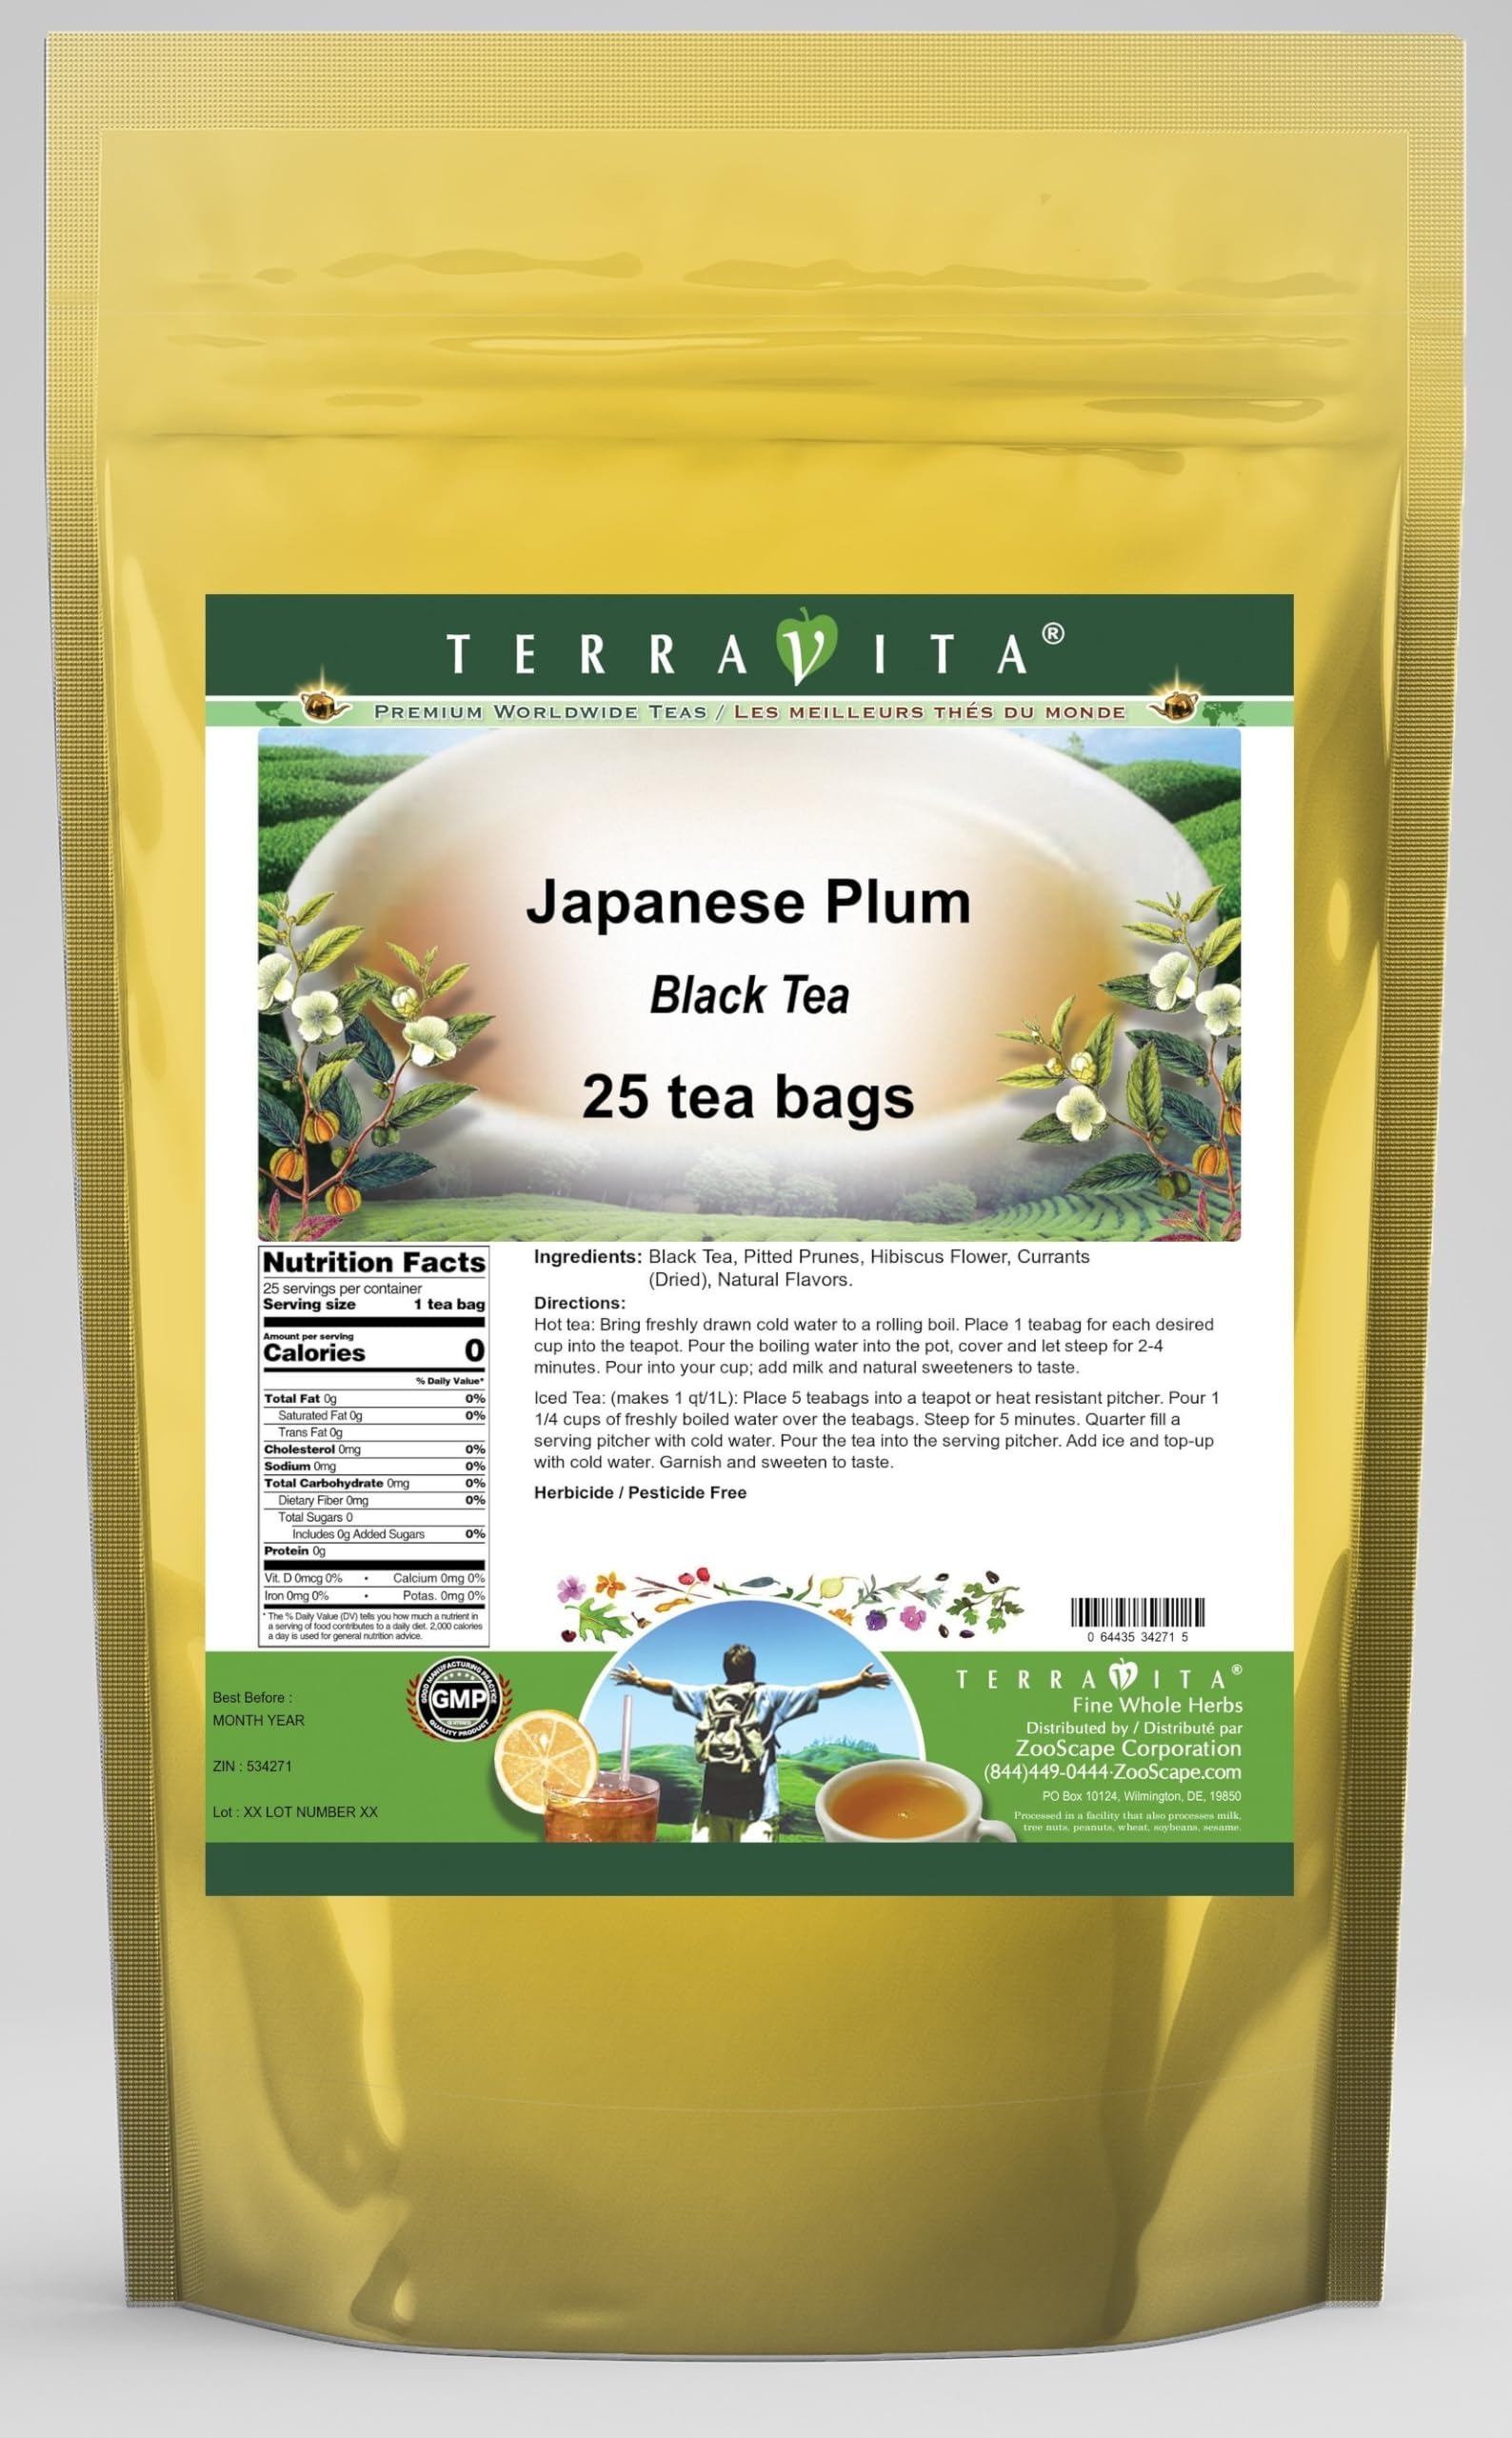
Item Name: Japanese Plum Black Tea (25 tea bags, ZIN: 534271)
Bullet Point 1: Our Japanese Plum Black Tea is a tasty flavored Black tea with Pitted Prunes, Hibiscus Flower and Currants that has a refreshing taste that will impress you! The unique Japanese Plum taste is delicious! - Ingredients: Black tea, Pitted Prunes, Hibiscus Flower, Currants and Natural Japanese Plum Flavor.
Bullet Point 2: No fillers.
Bullet Point 3: Manufacturer: TerraVita
Bullet Point 4: Size: 25 tea bags
Bullet Point 5: Black Tea Bags - Packed in a convenient upright pouch!
Product Description: Our Japanese Plum Black Tea is a tasty flavored Black tea with Pitted Prunes, Hibiscus Flower and Currants that has a refreshing taste that will impress you! The unique Japanese Plum taste is delicious! - Ingredients: Black tea, Pitted Prunes, Hibiscus Flower, Currants and Natural Japanese Plum Flavor. - Hot tea brewing method: Bring freshly drawn cold water to a rolling boil. Place 1 teabag for each desired cup into the teapot. Pour the boiling water into the pot, cover and let steep for 2-4 minutes. Pour into your cup; add milk and natural sweeteners to taste. - Iced tea brewing method: (to make 1 liter/quart): Place 5 teabags into a teapot or heat resistant pitcher. Pour 1 1/4 cups of freshly boiled water over the teabags. Steep for 5 minutes. Quarter fill a serving pitcher with cold water. Pour the tea into the serving pitcher. Add ice and top-up with cold water. Garnish and sweeten to taste. - TerraVita is an exclusive line of premium-quality, natural source products that use only the finest, purest and most potent ingredients found around the world. TerraVita is hallmarked by the highest possible standards of purity, potency, stability and freshness. All of our products are prepared with the highest elements of quality control, from raw materials through the entire manufacturing process, up to and including the moment that the bottles or bags are sealed for freshness and shipped out to you. Our highest possible standards are certified by independent laboratories and backed by our personal guarantee. - TerraVita exists to meet and ensure your family's health and wellness without the harmful effects of chemicals and health products. We strive to make all of our products affordable and reliable and are constantly searching the market to maintain our affordability and
Value: 25.0
Unit: Count

Price: 16.77